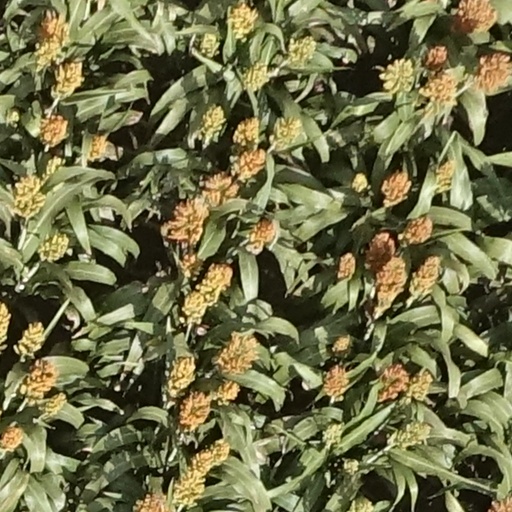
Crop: sorghum